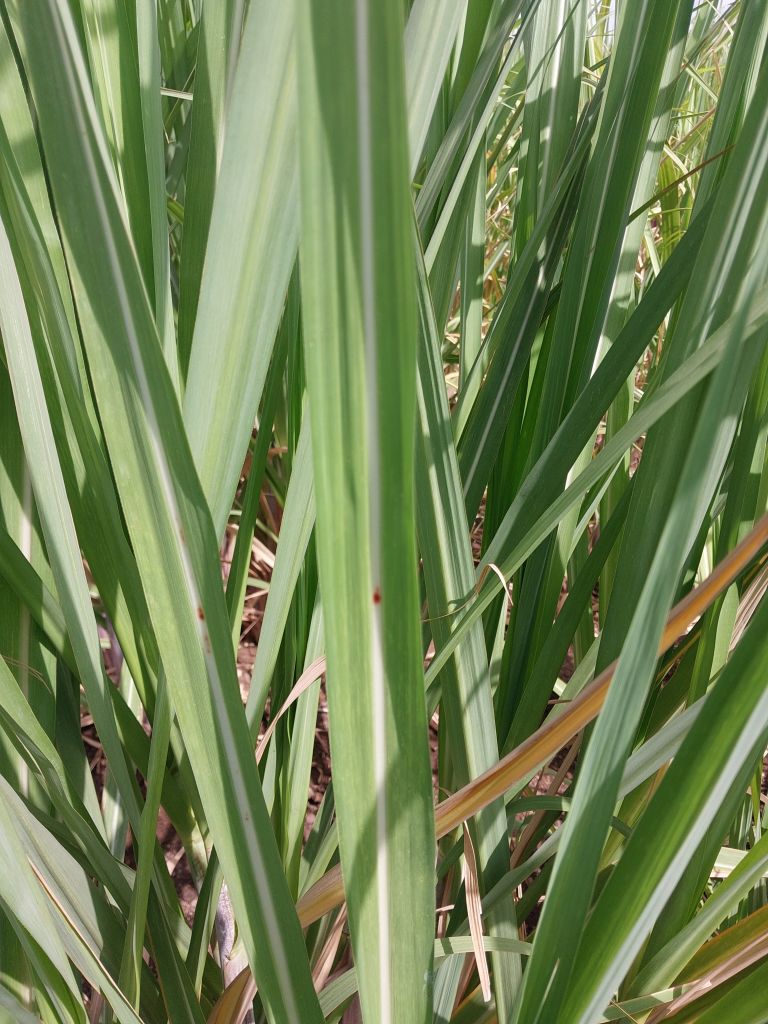
Label: Brown Spot